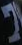
Number: 7